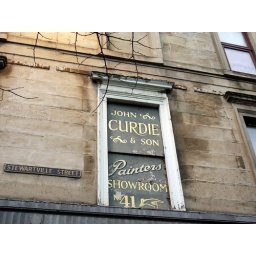
Old sign on a building in Partick. Taken with Panasonic 20mm f1.7 lens on Panasonic G1.